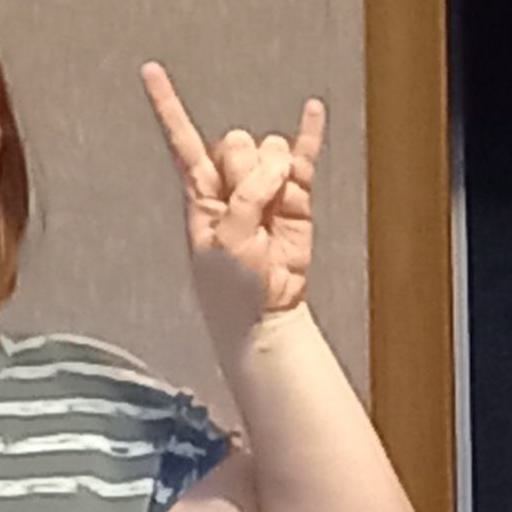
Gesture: rock